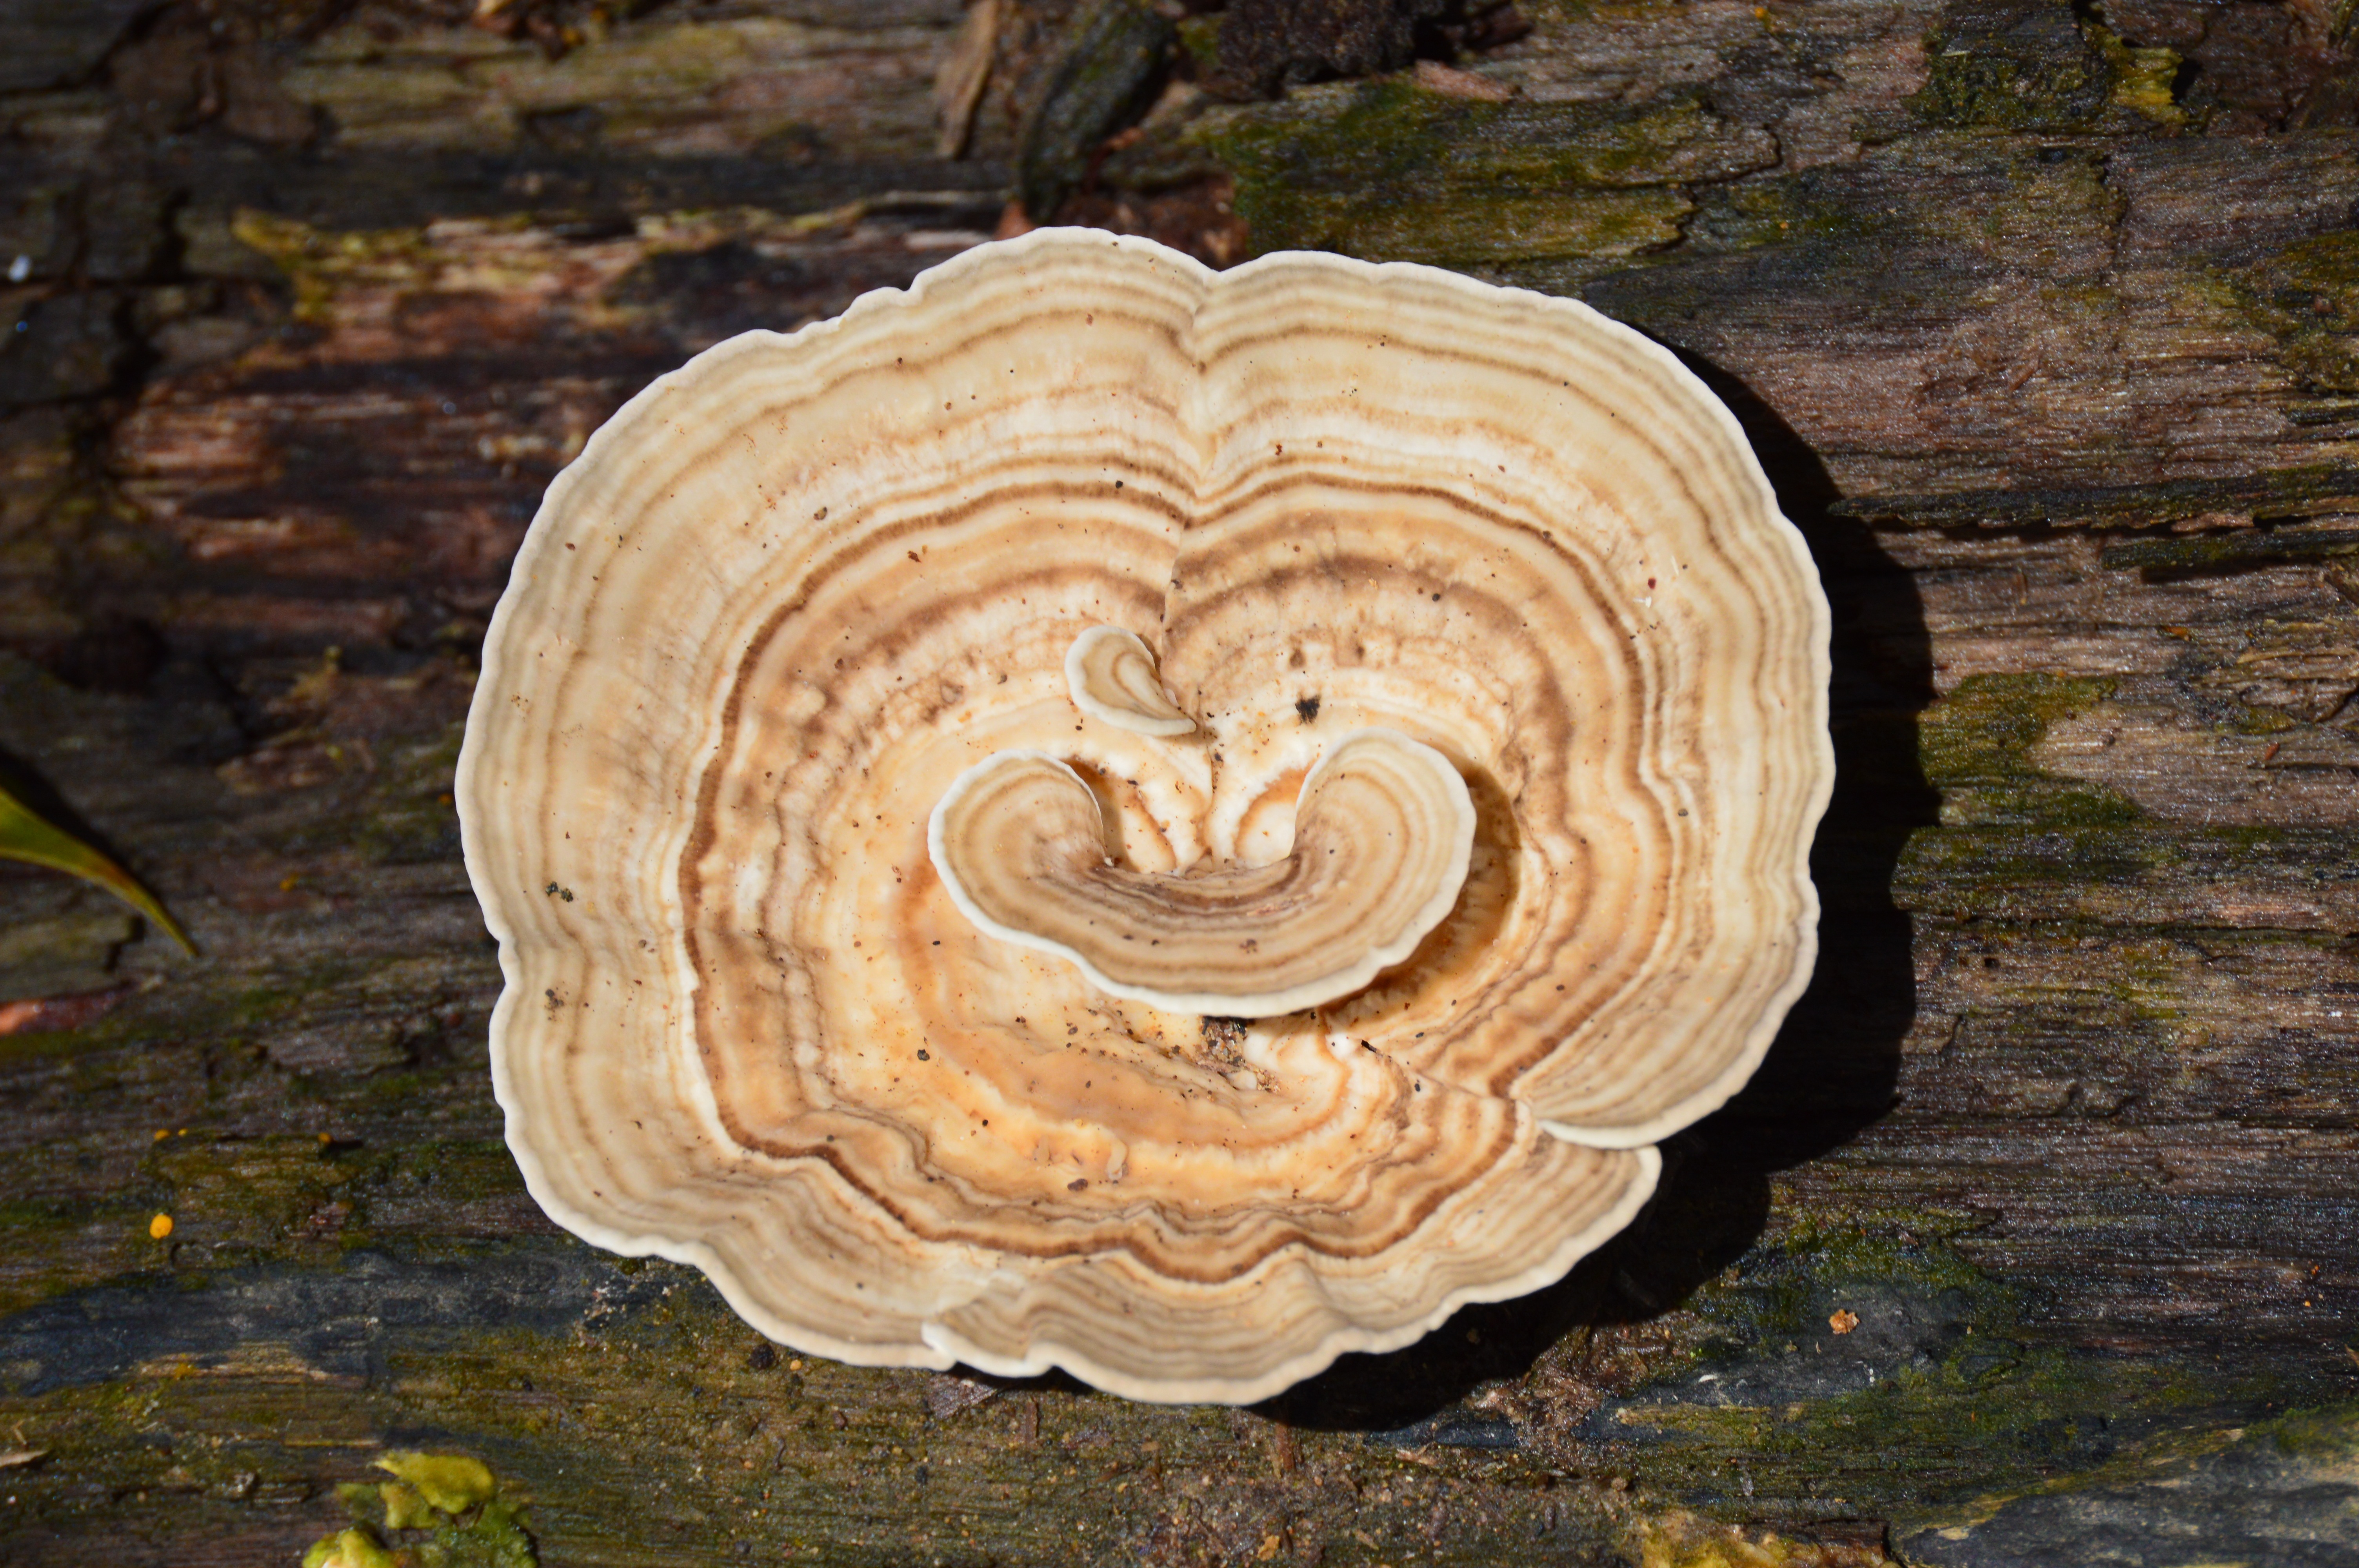
tree, nature, forest, wood, trunk, soil, mushroom, fungus, fungi, mushrooms, carving, tree stump, oyster mushroom, woody plant, medicinal mushroom, agaricomycetes, lingzhi mushroom